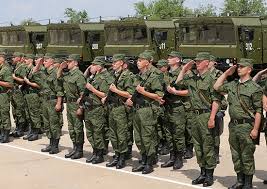
Label: Air Defense